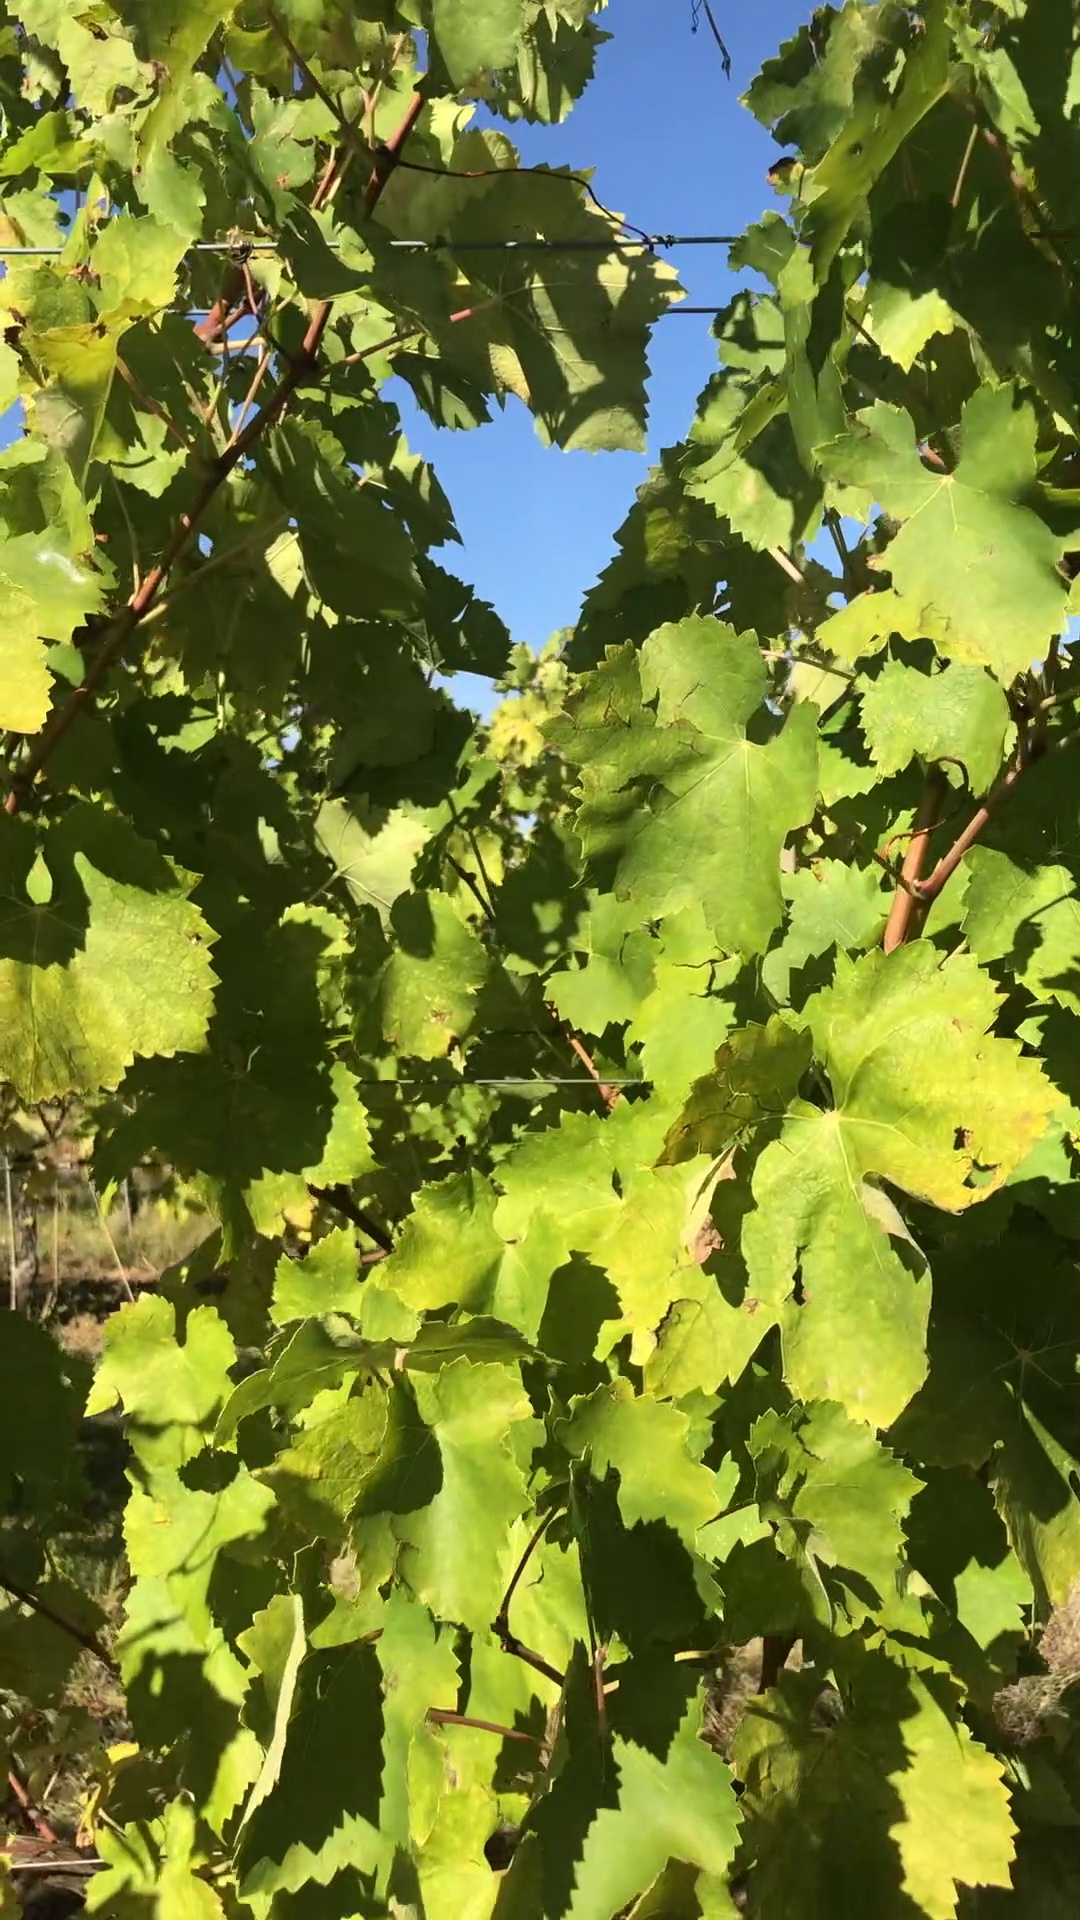
Label: healthy